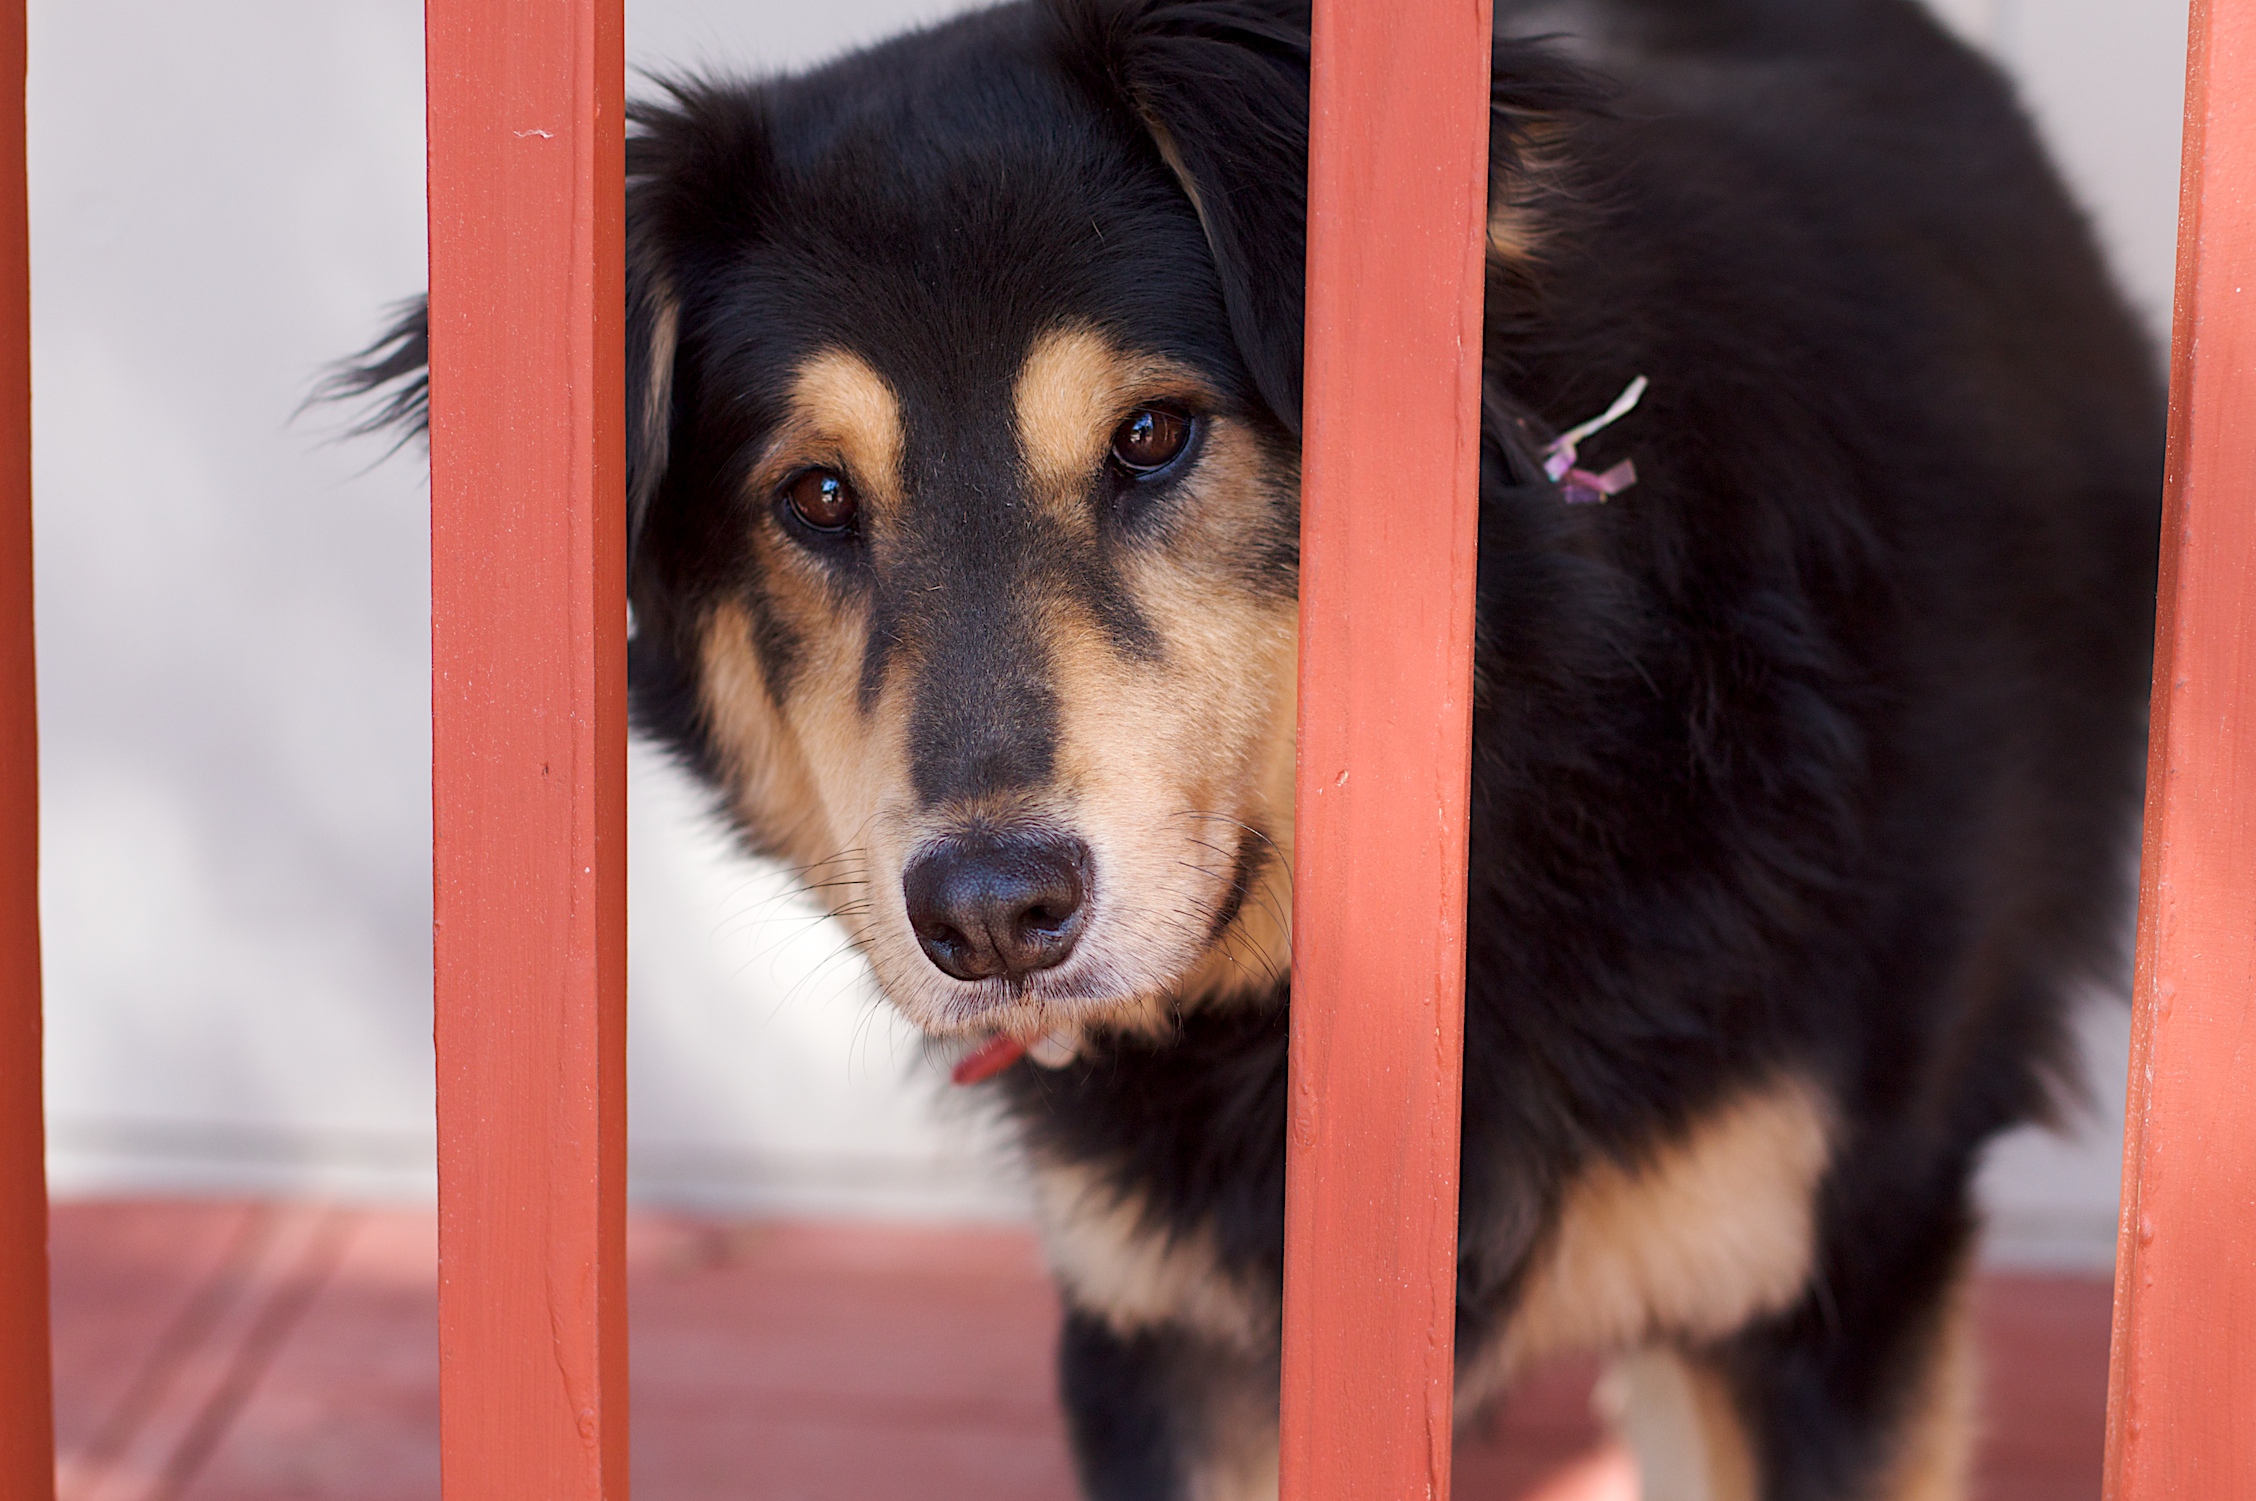
puppy, dog, mammal, vertebrate, sufi, dog like mammal